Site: brandenburg
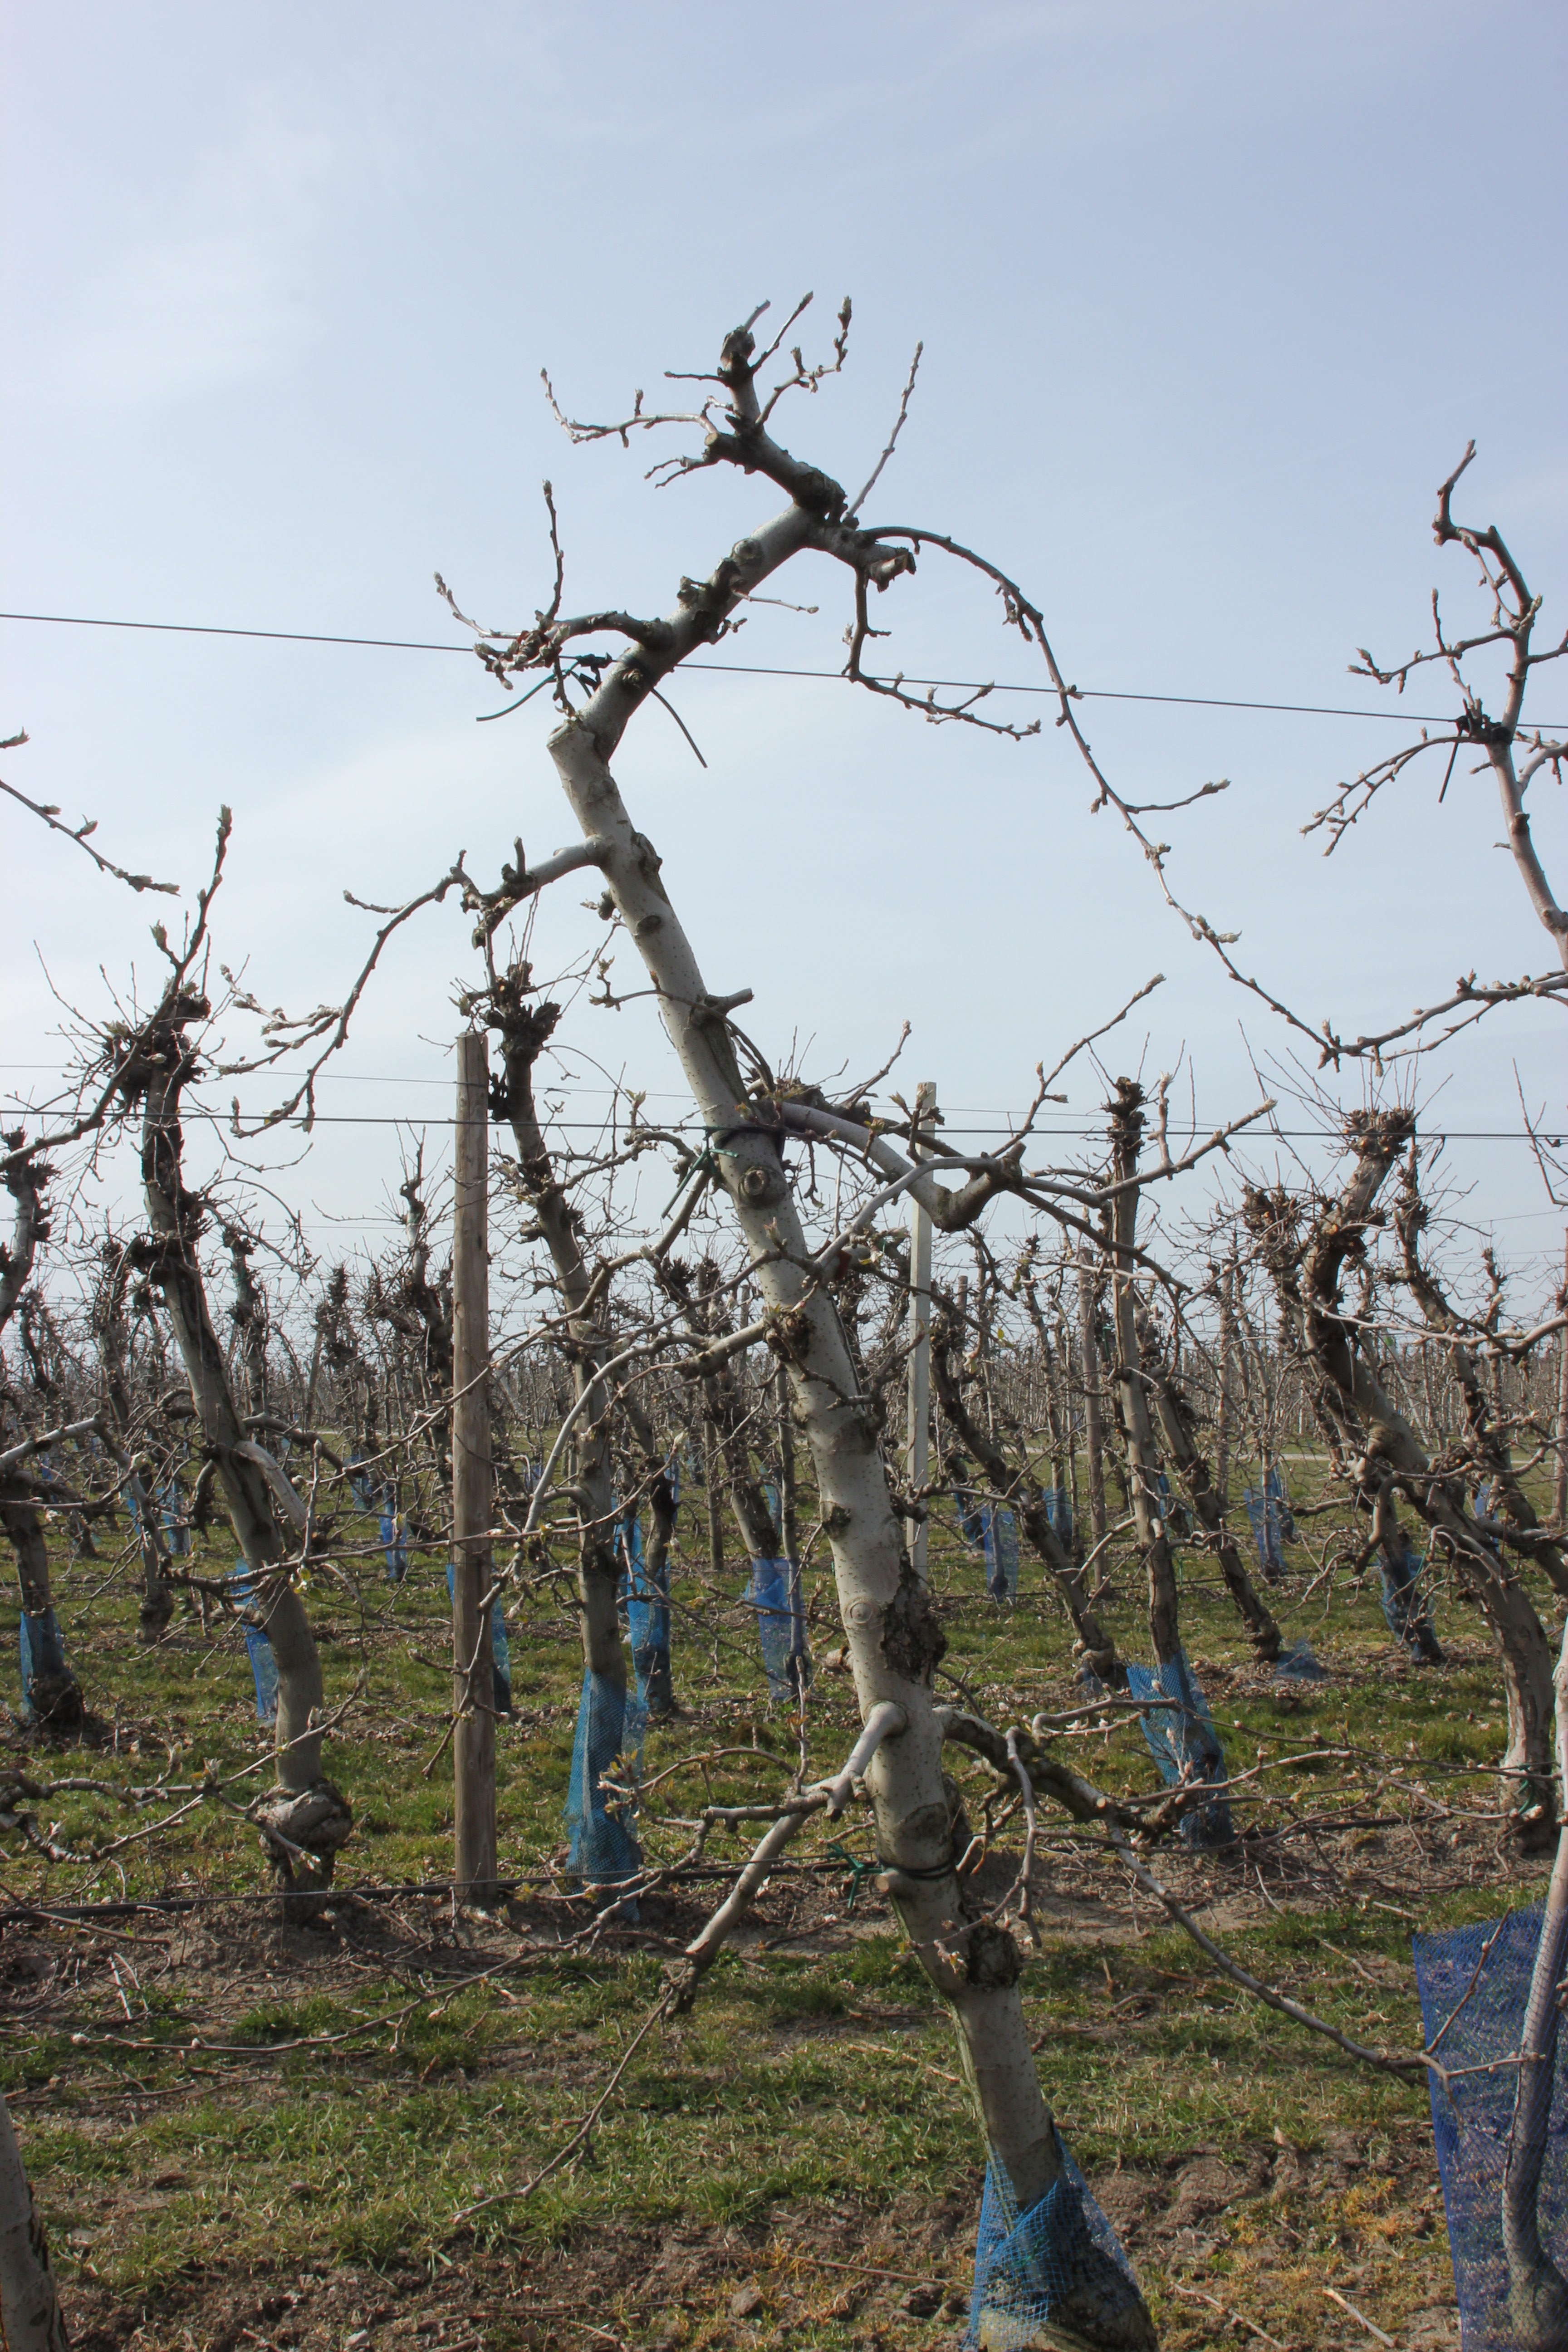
Growth stage (BBCH 54): Inflorescence emergence